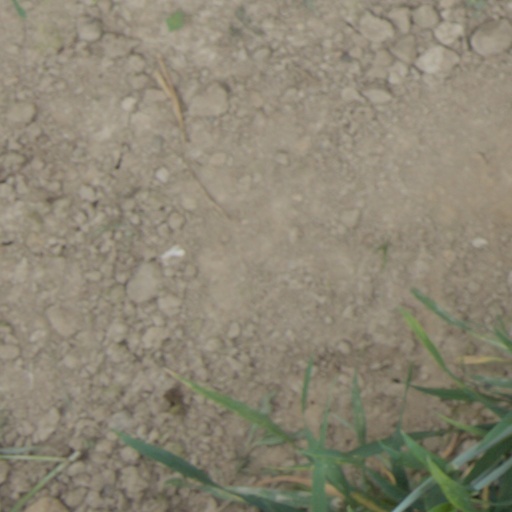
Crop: wheat